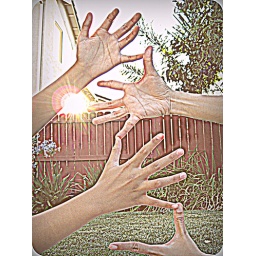
Remember when the days were long, and rolled beneath the deep blue sky ....